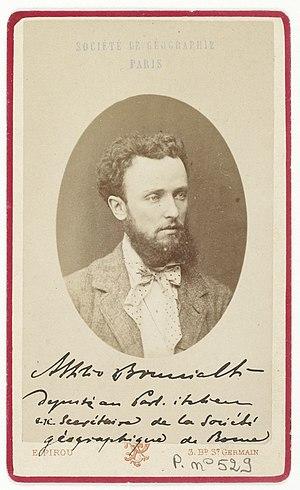
Attilio Brunialti. Photographies sur plaque de verre de la Société de Géographie, SG PORTRAIT-529